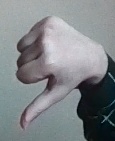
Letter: waw